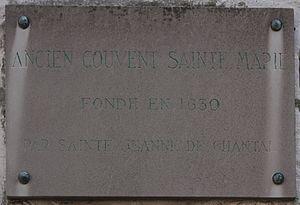
plaque à Rouen.
Jeanne-Françoise Frémyot, baronne de Chantal, née le 23 janvier 1572 à Dijon et morte le 13 décembre 1641 à Moulins, est une dame française originaire de Bourgogne, fondatrice de l'ordre de la Visitation avec saint François de Sales. Canonisée par Clément XIII le 16 juillet 1767 elle est liturgiquement commémorée le 12 août.